Portuguese Restoration War

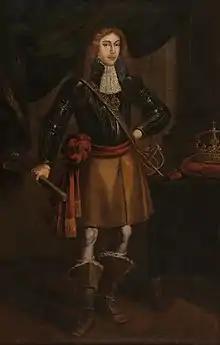
Afonso VI of Portugal's reign was managed by the Count of Castelo Melhor.

Hoping for a quick victory in Portugal, Spain immediately committed seven regiments to the Portuguese frontier, but delays by the Count of Monterrey, a commander with more interest in the comforts of life at camp than the battlefield, squandered any immediate advantage. A Portuguese counter-thrust in late 1641 failed, and the conflict soon settled into a stalemate.